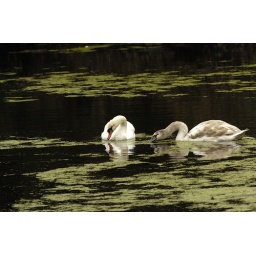
Feeding on the duck weed in the Millstone River. I like the gray coloring on the young swan.